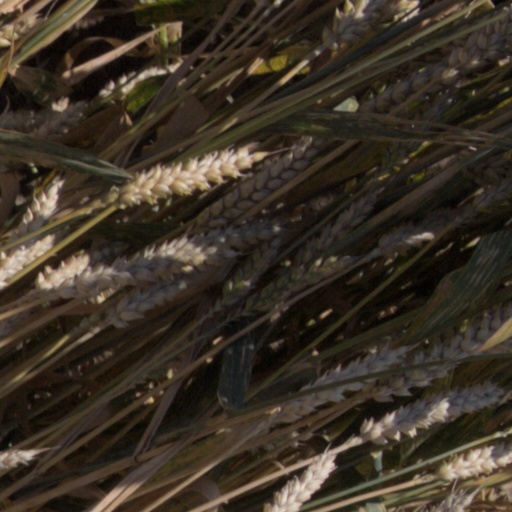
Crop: wheat